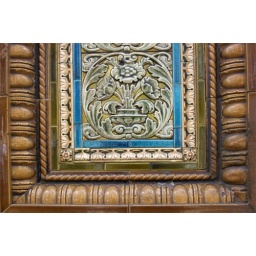
A few doors up from the copper window is a pub with these ornate tiles by the door. Ref: D385-041